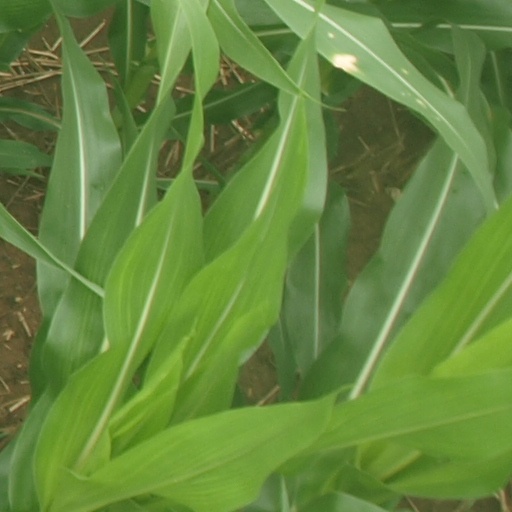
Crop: maize; corn